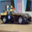
Label: automobile